Lake Zug

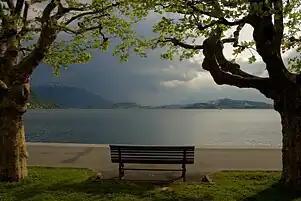
Lake Zug with view of Rigi

The lake is mostly within the borders of the Canton of Zug, with about at its southern end in the canton Schwyz, while the Canton of Lucerne claims about to the north of Immensee. Toward the south-west extremity of the lake the Rigi descends rather steeply to the water's edge, while part of its east shore forms a narrow level band at the foot of the Rossberg, and the Zugerberg. The culminating point of the lake's drainage basin is the summit of the Rigi at .